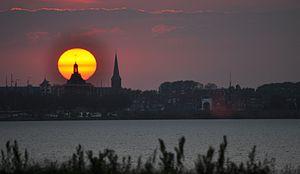
Enkhuizen est une commune néerlandaise située en province de Hollande-Septentrionale, dans la région de Frise-Occidentale. La ville est bordée des deux lacs majeurs des Pays-Bas : le Markermeer et l'IJsselmeer. La digue de Houtribdijk relie Lelystad, dans le Flevoland, à Enkhuizen, qui compte 18 507 habitants en 2019.